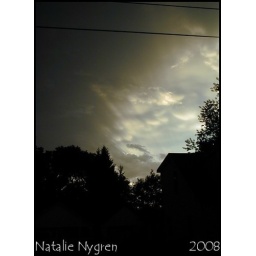
This was the sky over my mother's house on Monday evening. It was glorious.